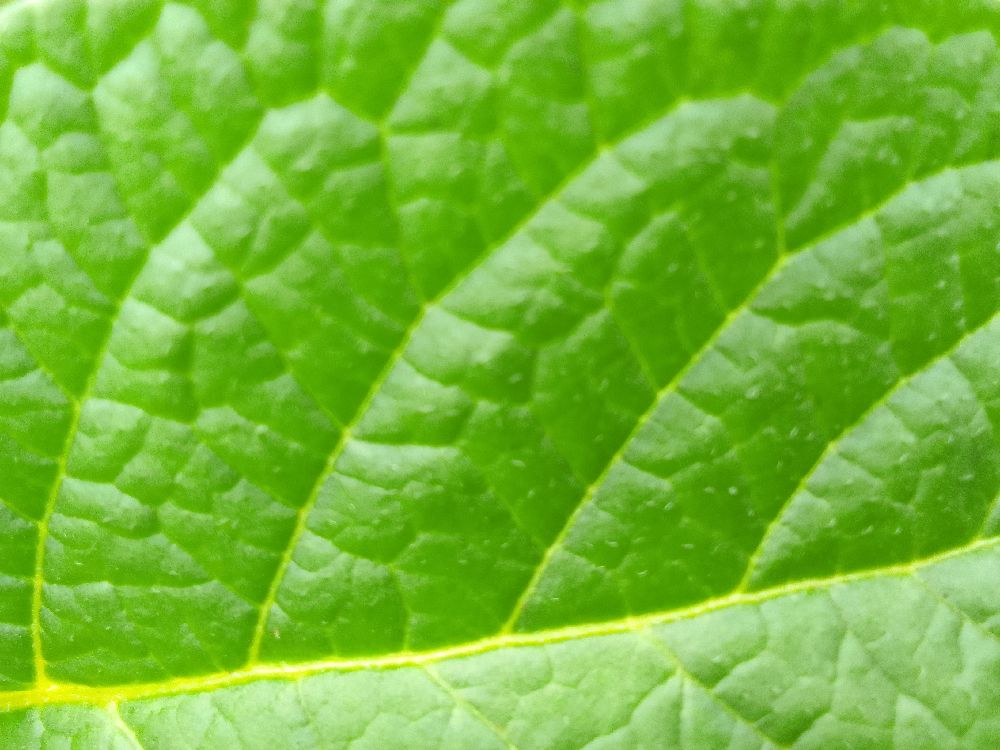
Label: Healthy